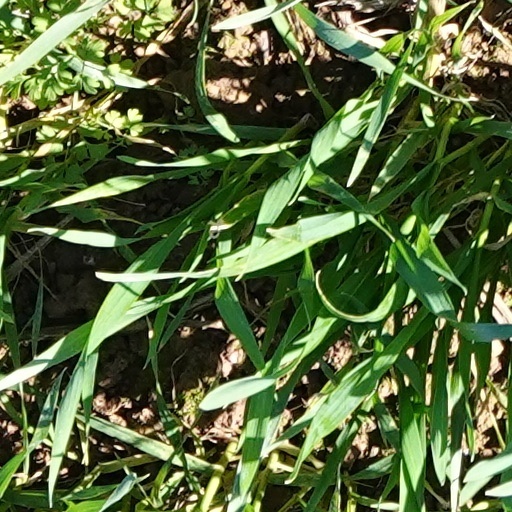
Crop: wheat